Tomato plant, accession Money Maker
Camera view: vertical (180 deg); turntable rotation: 330 degrees
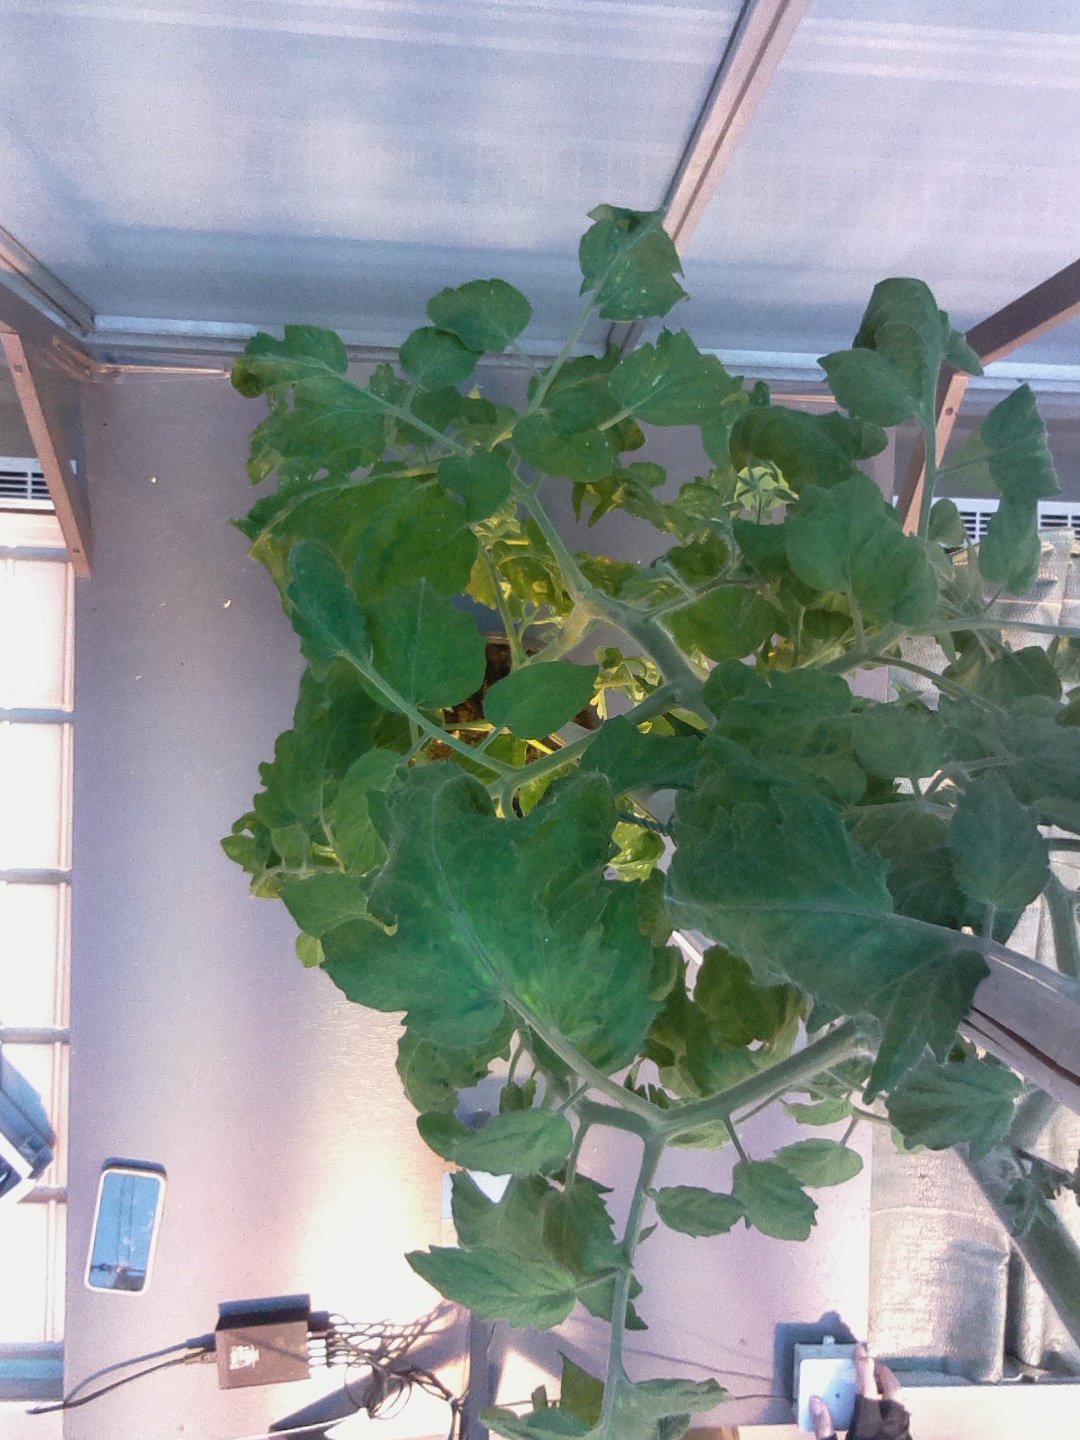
BBCH growth stage 63: 30%-40% of flowers open